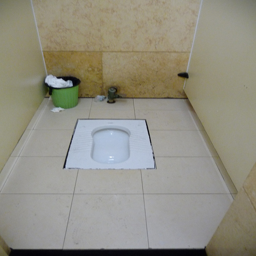
A small room with a big hole in the floor.
The bathroom has a fixture in the middle with a garbage can.
Toilet design outside of the US with accompanying trash can.
the bathroom has a hole in the floor and a green garbage can
a small bathroom that has a toilet in the floor